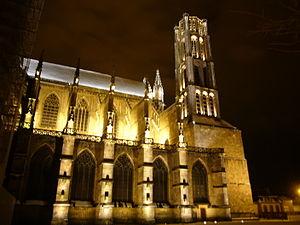
Vue nocturne de la cathédrale Saint-Étienne de Limoges (Haute-Vienne, France)
La cathédrale Saint-Étienne est la principale église de Limoges et le siège de l'évêché de Limoges, dans le département français de la Haute-Vienne en région Nouvelle-Aquitaine.